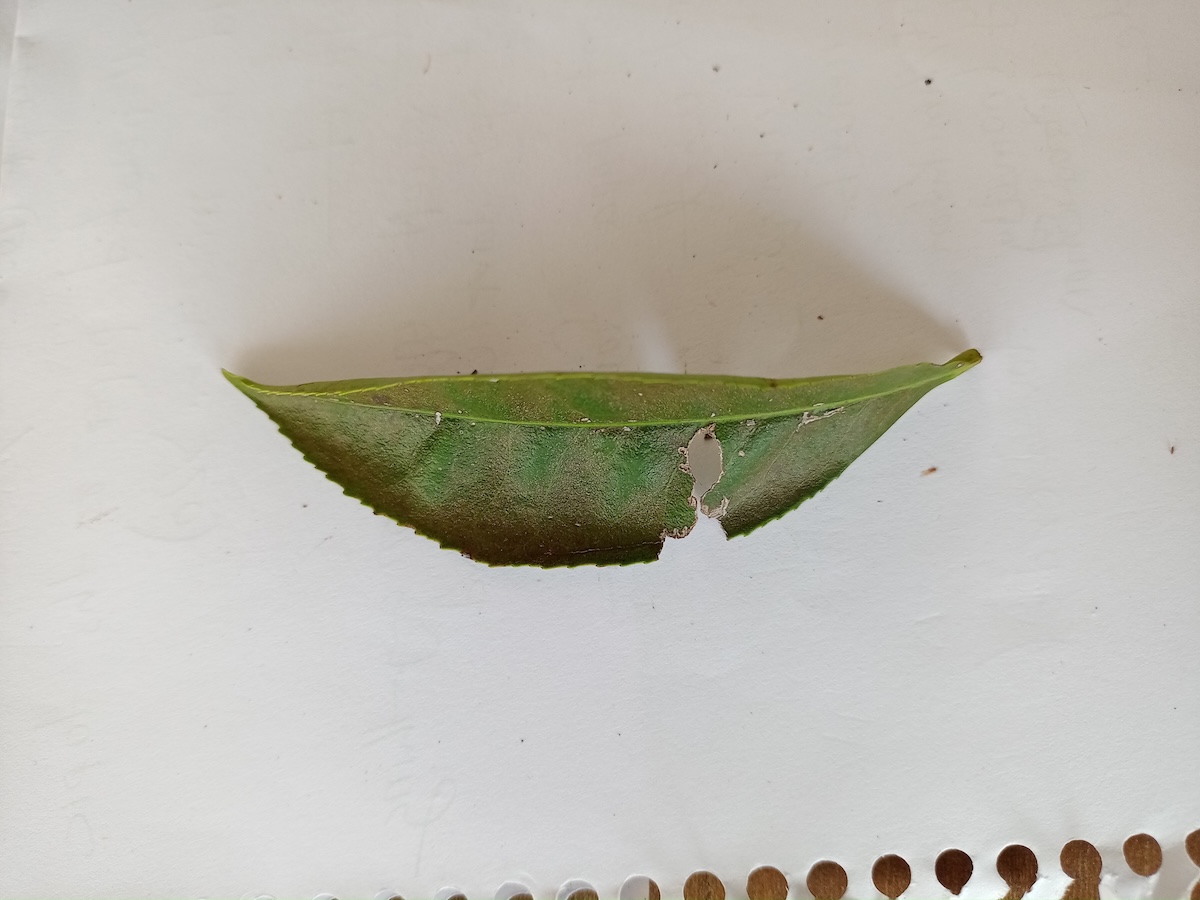
Label: Red spider